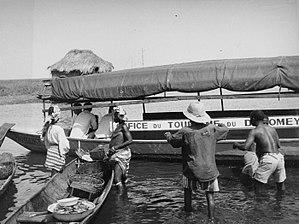
Le tourisme au Bénin, qui bénéficie d'un important potentiel naturel et culturel, constitue la deuxième source nationale de rentrées de devises et le troisième employeur du pays, après l’agriculture et le commerce, mais a manqué de moyens pour se développer. De nouvelles perspectives se dessinent à partir de 2015, avec le soutien du Groupe de la Banque mondiale et celui du gouvernement, déterminé à faire du tourisme un vecteur de croissance et d’emploi. Le Ministère de la Culture, de l'Artisanat et du Tourisme est son ministère de tutelle.